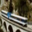
Label: train